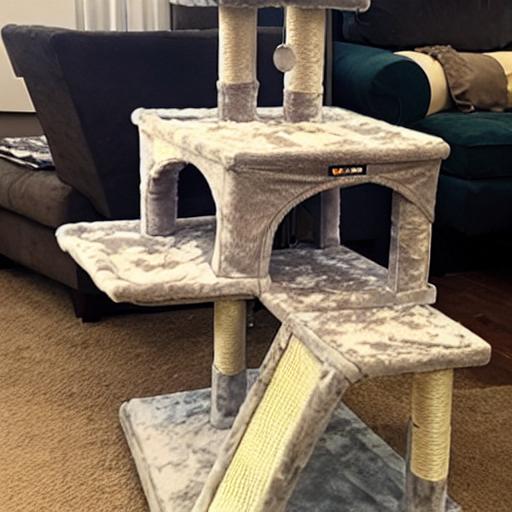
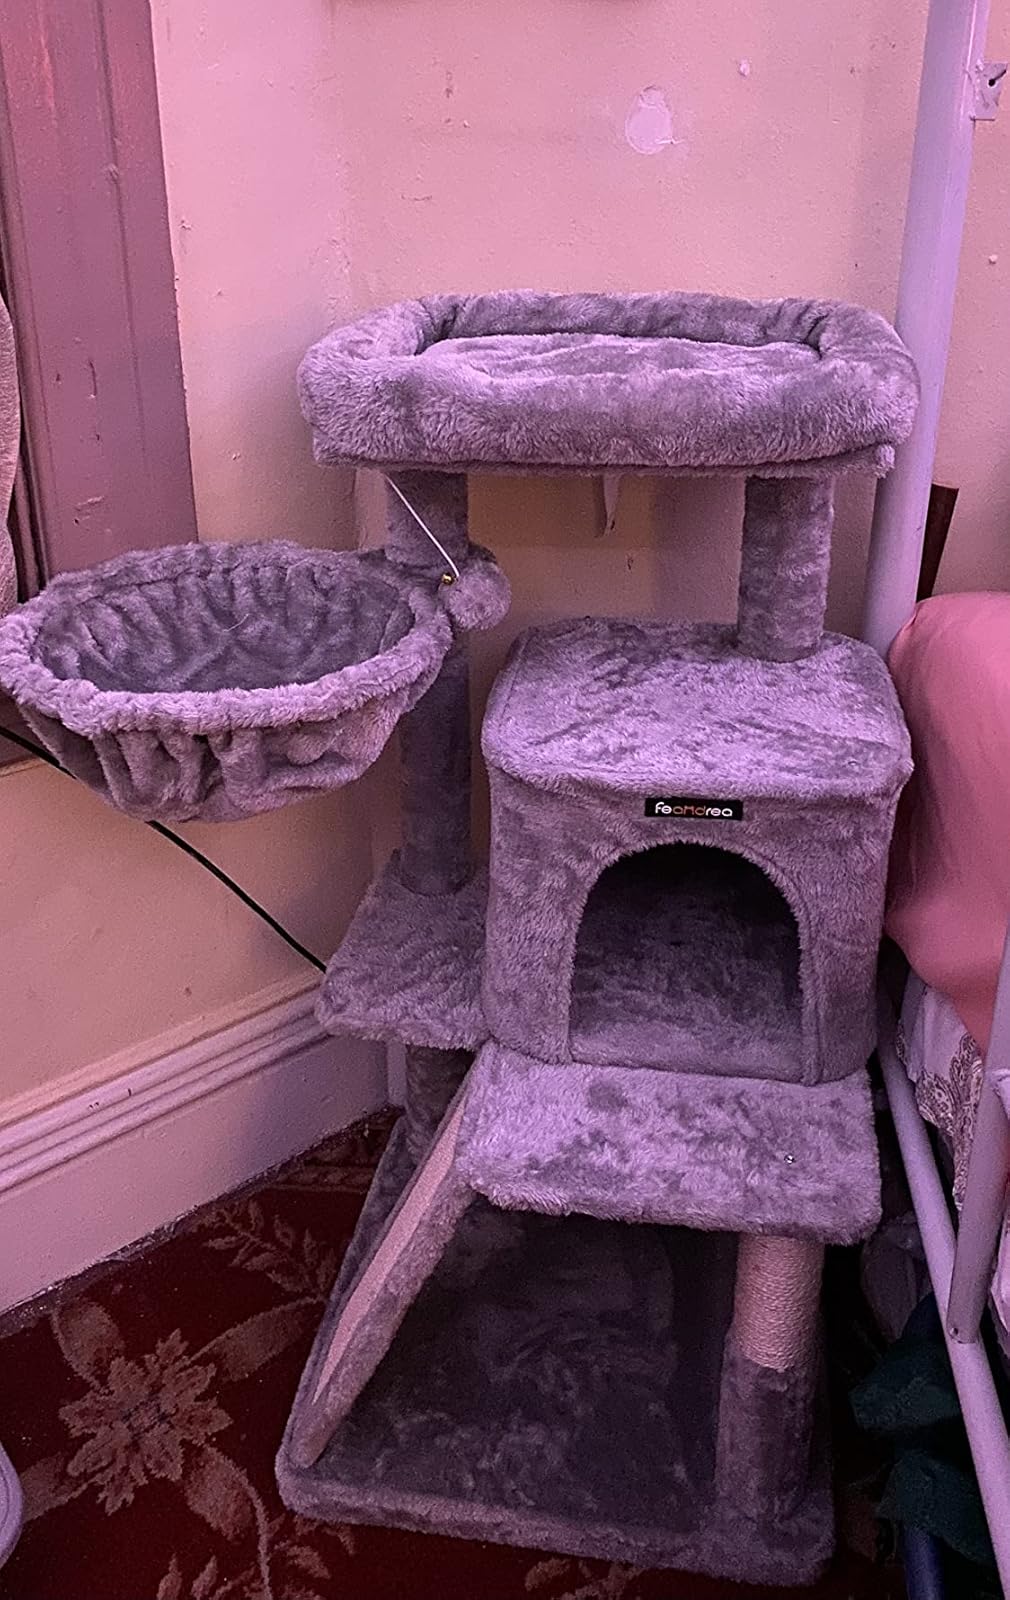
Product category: items_cat tree
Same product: no